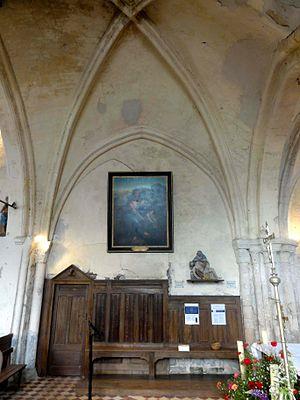
Chœur, 1ère travée, vue vers le nord.
L'église Saint-Caprais-et-Saint-Vincent est une église catholique paroissiale située à Auger-Saint-Vincent, dans l'Oise, en France. Ses origines remontent au moins aux années 930 / 940, quand Raoul II de Vexin donne le patronage de la cure au prieuré Saint-Arnoul de Crépy-en-Valois. Une petite église romane est construite au premier quart du XIIᵉ siècle, et des éléments de sa nef et de son chœur sont englobées dans la construction actuelle. À partir du milieu du XIIᵉ siècle et jusqu'au début du XIIIᵉ siècle, puis à la fin du XVᵉ siècle et au milieu du XVIᵉ siècle, l'église est agrandie à six reprises, et le plus souvent, les adjonctions ne portent que sur une seule travée, de sorte que l'édifice actuel est d'une complexité déconcertante. À l'extérieur, il offre toutefois une image assez harmonieuse, car les différentes campagnes de construction sont pour la plupart très rapprochées, si bien que les ruptures stylistiques trop évidentes sont évitées. Le clocher du milieu du XIIᵉ siècle est imposant, et coiffé d'une élégante flèche de pierre.